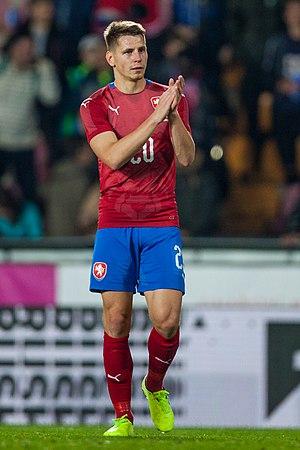
Lukáš Masopust, né le 12 février 1993 à Božejov en Tchéquie, est un footballeur tchèque qui évolue au poste d'ailier droit au SK Slavia Prague.